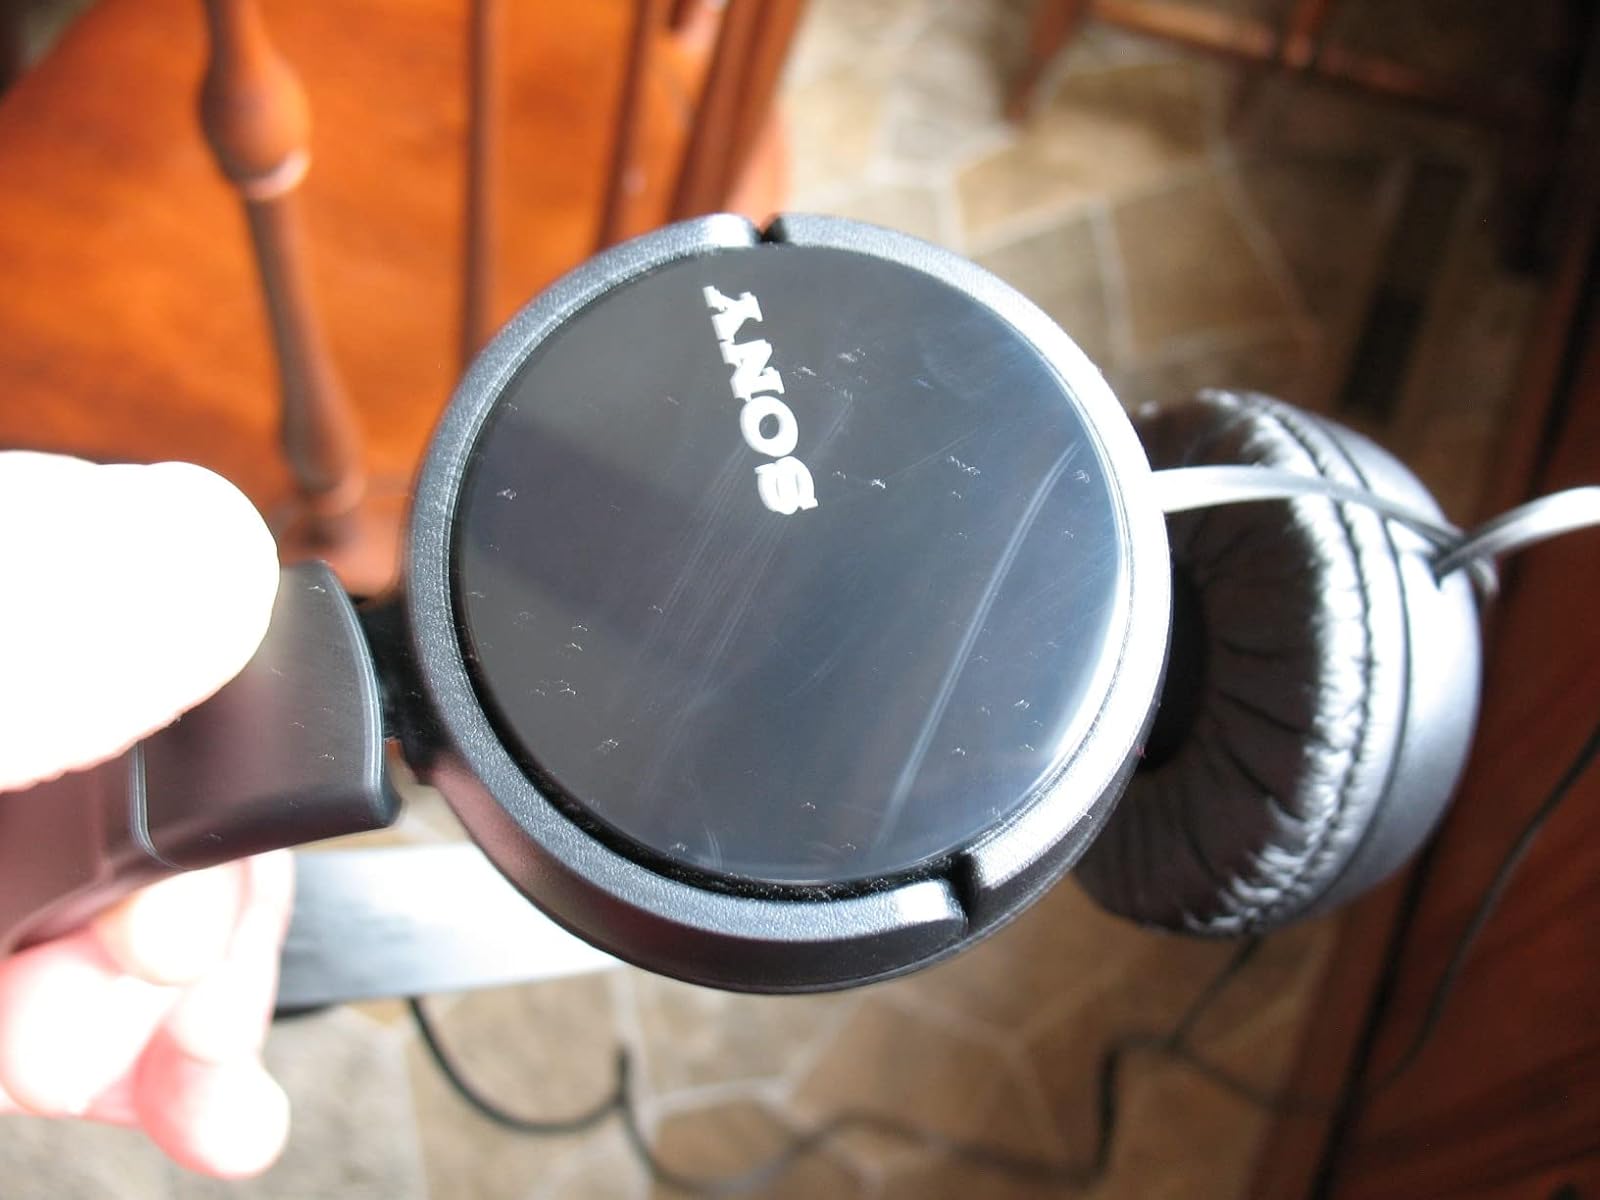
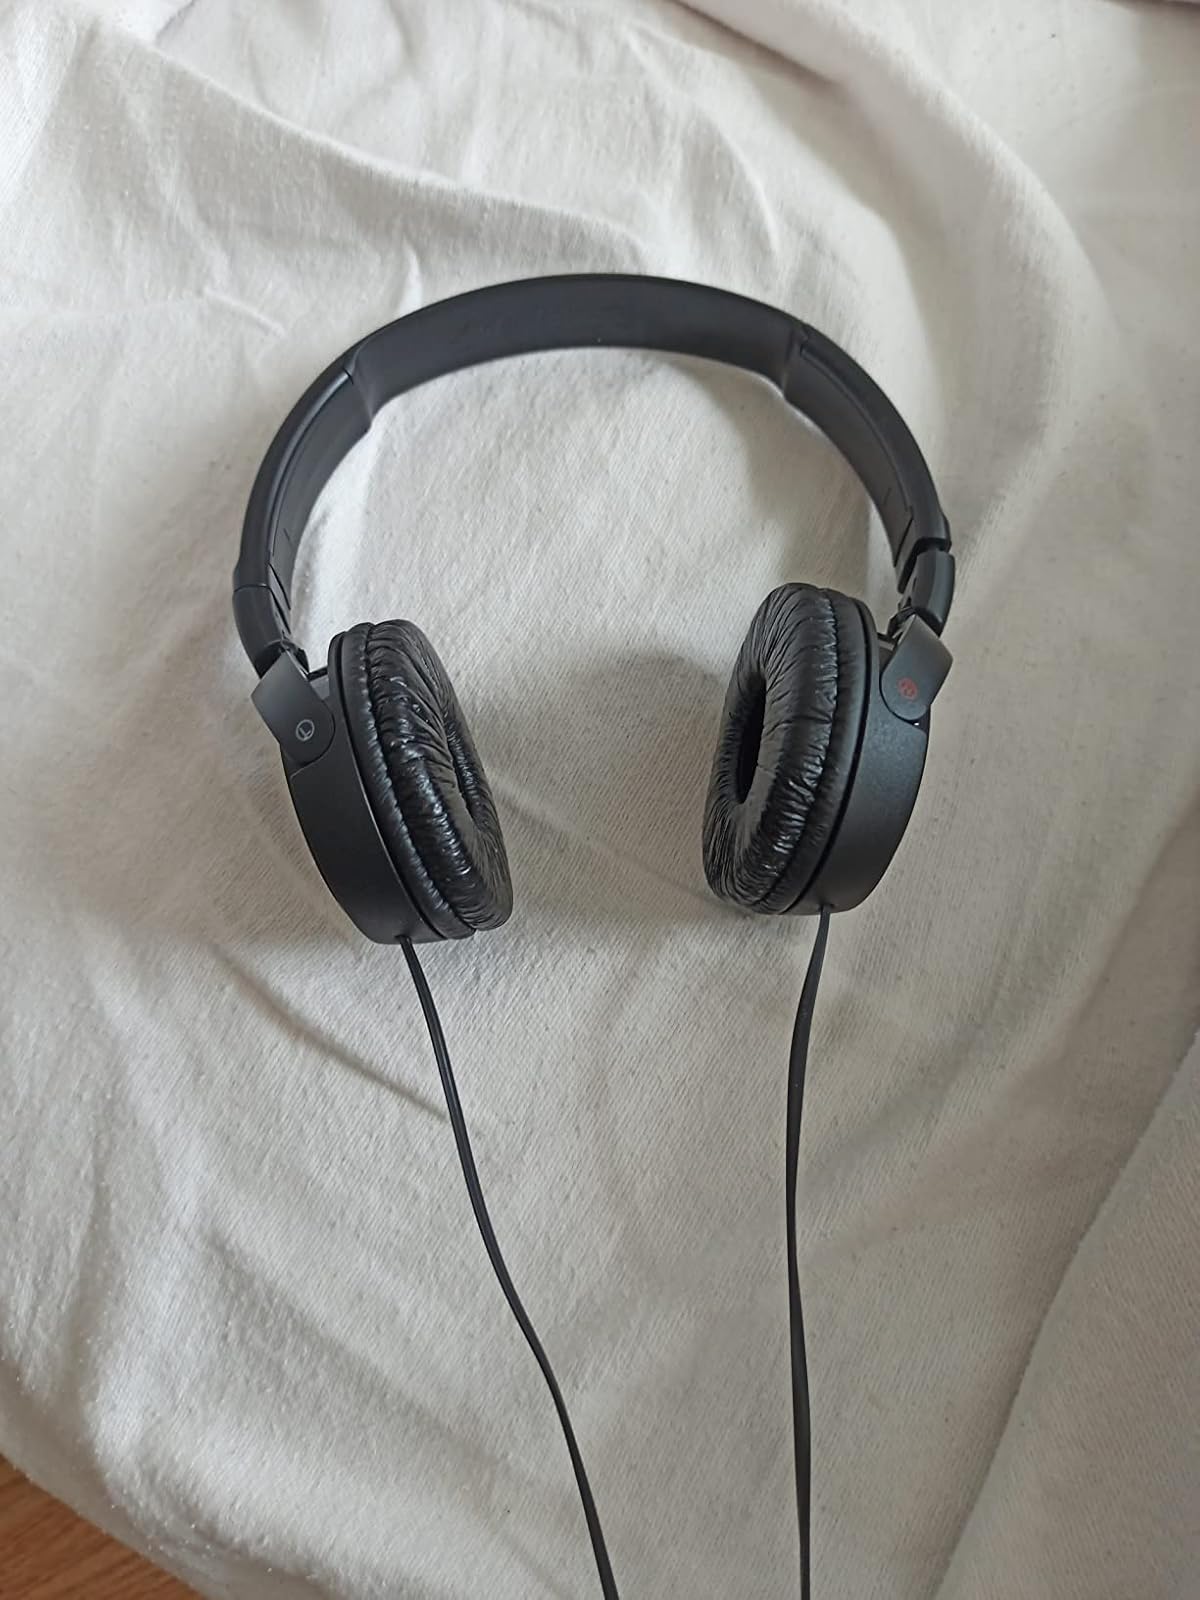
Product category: headphones
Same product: yes